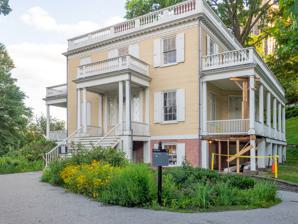
Building: Hamilton Grange National Memorial
Country: United States of America
Year built: 1802
Historic house in Manhattan, New York "Hamilton Grange" redirects here. For the library, see Hamilton Grange Library . United States historic place Hamilton Grange National Memorial U.S. National Register of Historic Places U.S. National Historic Landmark U.S. National Memorial New York City Landmark No. 0317A Hamilton Grange in 2019 Location West 141st Street and Hamilton Terrace, Manhattan , New York Coordinates 40°49′17″N 73°56′50″W / 40.82139°N 73.94722°W / 40.82139; -73.94722 Built 1802 Architect John McComb Jr. Architectural style Federal style Website Hamilton Grange National Memorial NRHP reference No. 66000097 NYCL No. 0317A Significant dates Added to NRHP October 15, 1966 Designated NHL December 19, 1960 Designated NYCL August 2, 1967 Hamilton Grange National Memorial (also known as Hamilton Grange or the Grange ) is a historic house museum within St. Nicholas Park in the Hamilton Heights neighborhood of Manhattan in New York City , United States. Operated by the National Park Service (NPS), the structure was the only home ever owned by Alexander Hamilton , a U.S. founding father . The house contains exhibits for visitors, as well as various rooms with restored 19th-century interiors. Originally located near present-day 143rd Street, the house was moved in 1889 to 287 Convent Avenue before being relocated again in 2008 to St. Nicholas Park.  The structure is a New York City designated landmark and a United States national memorial , and it is listed on the National Register of Historic Places . Hamilton acquired land for the estate from Jacob Schieffelin and Samuel Bradhurst starting in 1800, and he commissioned architect John McComb Jr. to design a country home there. The house was completed in 1802, just two years before Hamilton's death in 1804 . The house remained in his family for 30 years afterward and was then sold several times, including to the Ward family, who occupied the house between 1845 and 1876. The original estate was parceled off and sold in the 1880s, and the house was first relocated after St. Luke's Episcopal Church bought it in 1889. The church used Hamilton Grange as a chapel and a rectory before selling it to the American Scenic and Historic Preservation Society (ASHPS) in 1924. The ASHPS opened the house as a museum in 1930 and handed over operations to the NPS in 1960. For the next four decades, the NPS attempted to move the house so the building could be restored. The Grange was closed for restoration and relocation between 2006 and 2011. The Grange is a two-story frame Federal-style house with a ground level basement. It is a rectangular structure with porticos on the front and rear facades, as well as piazzas to its left and right. The basement dates from 2011 and contains the gift shop and exhibits, while the other two stories are part of the original house. On the first floor are Hamilton's study, a parlor, a dining room, and two additional spaces. The second-floor spaces were used as bedrooms. Most of Hamilton's original belongings were sold after his death to other American institutions, and many of the current objects in the house are replicas created in 2011. The Grange has been the subject of architectural commentary over the years, and it is the namesake of several structures in the neighborhood. Site The house is located in the Hamilton Heights and Sugar Hill sections of the neighborhood of Harlem in Manhattan , New York City. It has occupied three sites in the neighborhood throughout its history, all within the bounds of the U.S. founding father Alexander Hamilton 's original estate. The estate was part of section IX of what was known as Jochem Pieter's Hills. John Delavall bought lot IX in 1691 and sold the southern half of the lot to Samuel Kelly (or Kelley), who then sold that site to druggist Jacob Schieffelin in 1799. Schieffelin's parcel was bounded by the Hudson River to the west, 140th Street to the south, St. Nicholas Avenue to the east, and 145th Street to the north. The Bloomingdale Road bisected Schieffelin's parcel into western and eastern plots; Hamilton's estate, the Grange, occupied the eastern plot. The Grange name extended across much of the surrounding area, which remained largely rural until the late 19th century. The first site was near present-day 143rd Street , at the center of Hamilton's estate. It occupied a small plateau that existed on the estate. This site stood approximately 60 feet (18 m) or 75 feet (23 m) west of modern-day Convent Avenue. There were also some outbuildings to the east, between what is now Hamilton Terrace and Convent Avenue. These included a barn, chicken house, and shed, as well as a "spring house" atop one of two now-infilled streams on the site, where butter and milk were stored. The house's original site is occupied by the Roman Catholic Church of Our Lady of Lourdes , which was built starting in 1902 and is itself a New York City designated landmark . The second site was at 287 Convent Avenue , approximately 250 feet (76 m) or 350 feet (110 m) south of the original location. The house occupied this location from 1889 to 2008. It was located on the east side of the avenue and sloped down significantly to the east, toward Hamilton Terrace. East of the house was a 5,400-square-foot (500 m 2 ) lawn owned by St. Luke's Episcopal Church . After the house was moved in 2008, children planted a flower garden at 287 Convent Avenue. The third and current site is at 414 West 141st Street , at the southern end of Hamilton Terrace. The house is within St. Nicholas Park , 500 feet (150 m) south of the second site. The current site abuts the campus of City College of New York (CCNY), a unit of the City University of New York . The parcel covers nearly 1 acre (4,000 m 2 ) and consists of a plateau measuring no more than 50 to 60 feet (15 to 18 m) wide. Use as residence Alexander Hamilton was born sometime between 1755 and 1757 on Nevis and went to study at King's College , now part of Columbia University , in New York City at the age of 16. During his career, Hamilton was a military officer , lawyer, and author of some of The Federalist Papers . He also married Elizabeth Schuyler in 1780, just after the American Revolutionary War , and served as the first United States Secretary of the Treasury in 1789. After Hamilton retired as Treasury Secretary in 1795, his family occupied various houses in Manhattan; by 1798, they were renting a country house in Harlem from their brother-in-law John Barker Church . Until then, Alexander Hamilton had never owned a house. In late 1798, Hamilton wrote to his wife Eliza that he was planning a project in New York City, the details of which he was keeping secret. During the Quasi-War of 1798–1800, Hamilton served as Inspector General of the United States Army , trying to fend off a war against France; as such, he could not devote time to his "project". He wrote a letter to the merchant Ebenezer Stevens in October 1799, offering to buy a parcel adjoining Stevens's land from Jacob Schieffelin. Hamilton had wanted the plot west of the Bloomingdale Road, but Schieffelin would only sell the plot to the east of the road. Hamilton bought the eastern site on August 2, 1800, paying $4,000 for a plot of 15 acres (6.1 ha). That September, he bought 3 acres (1.2 ha) to the north of his existing parcel from Samuel Bradhurst. Hamilton also acquired the rights to fish in the nearby rivers and hunt game in the woodlands of Upper Manhattan. He and his wife's family, the Schuyler family , had been developing plans for a permanent house for nearly two years at that point. Development After officially acquiring the Schieffelin site, Alexander, Eliza, and their seven children moved into an existing farmhouse on the site. Alexander hired architect John McComb Jr. to remodel that house for an estimated $70.90 (equivalent to $1,273 in 2023). McComb had, at the time, just designed Gracie Mansion and was in a competition to design New York City Hall . Hamilton also commissioned McComb to design a country home on the estate . Eliza's father Philip Schuyler tried and failed to hire a contractor from Albany, New York , delaying the construction of the permanent house by a year. Ultimately, Ezra Weeks was hired to build the house; Hamilton had defended Weeks's brother in a murder trial two years earlier. Weeks and McComb drew up a proposal for the house, dated June 22, 1801, in which they divided the work between them. Weeks probably began excavating the foundation in late 1801, and he first billed Hamilton in December of that year. After Weeks excavated the site and built the foundation and frame, McComb probably commenced his portion of the work in May or June 1802. Timber in the mansion was sourced from the grounds of the General Schuyler House in Saratoga, New York . The house was mostly done by mid-1802, although some work such as painting continued through February 1803. Hamilton wrote a letter to Eliza in late 1803, requesting alterations to an ice house on the site. In total, the house and surrounding structures cost $17,972.06 (equivalent to $382,679 in 2023), excluding lumber that Philip Schuyler gave to Alexander as a gift. Hamilton's friends estimated that the house cost as much as $25,000. Hamilton occupancy The Hamilton family moved into the house in August 1802. The Hamilton family moved into the house in August 1802. Known as the Grange, the estate was named after the estate of Hamilton's grandfather in Scotland. Hamilton acquired another parcel from Bradhurst in January 1803, bringing his total acquisition to 32 acres (13 ha). The house was the only residence that Hamilton owned in his lifetime. Hamilton, wishing to landscape the area around the house, consulted physician David Hosack for guidance. Hamilton planted a circle of 13 sweet gum trees , symbolizing the Thirteen Colonies , and he also planted a circular flower bed. Though early-20th-century sources described him as an avid farmer and gardener, he had very little free time and described the house itself as his hobby. Hamilton worked in Lower Manhattan , a three-hour round trip from his estate; he traveled to his law office by stagecoach several times a week. His house was close to the Albany Post Road, which led directly to Lower Manhattan. Hamilton also had a second residence in Lower Manhattan, and his wife maintained the Grange during his absences. Details of Hamilton's life at the Grange are known only from accounts written by his relatives, friends, and followers. The historians Alfred Mongin and Anne D. Whidden wrote that the Grange housed not only the Hamiltons and their seven children, but also the children of friends or family. The Schuyler family, to whom the Hamiltons were especially close, were frequent visitors, as were Alexander's friends Gouverneur Morris and Rufus King . The Hamiltons also hosted other guests such as jurist James Kent and French royal Jérôme Bonaparte . During the winter, the family stayed in a house on Fulton Street in Lower Manhattan. Hamilton lived at the house for two years, dying after his duel with Aaron Burr on July 11, 1804. Although he had been a successful lawyer, Hamilton was "essentially land poor" when he died. His legal estate was in significant debt because of the Grange's high cost; his account books showed that he spent $11,840.27 (equivalent to $240,910 in 2023 ) in six months. The Grange estate was secured for about $20,000, an amount that included liens on the actual property, and a consortium was formed to control the legal estate. One writer said that "going into debt to maintain his station gives a hint of" Hamilton's life. Archibald Gracie bought the house at auction in 1805 for $30,000 and set up a trust to take over the estate. The purchase price excluded approximately $7,600 in mortgage loans that Hamilton had received from the site's previous owners, Schieffelin and Bradhurst. Eliza Hamilton took title to the Grange on July 6, 1805, but Hamilton's legal estate still owed about $55,000, which was only repaid after additional land had been sold off. The last debts on the house were paid off in 1808. During the 1810s, Eliza Hamilton received land and payment from the federal government to compensate for her husband's military service. Eliza is recorded as having sent correspondence from the Grange through at least 1819. Although a 20th-century source describes the family as having rented out the house, a 1980 study did not find records of Eliza renting the Grange. Subsequent residents Drawing of the original Grange before 1889 Eliza Hamilton is recorded as having sold the Grange in 1833; at the time, the estate covered over 32 acres (13 ha). The house was sold for $25,000 (equivalent to $789,000 in 2023 ). The buyer, a banker named Moses Henriques, also assumed a $9,000 mortgage that had been placed on the property. Henriques promptly sold the house to real estate speculator Theodore E. Davis, who resold it to Isaac G. Pearson in 1835 for $52,511 (equivalent to $1,551,000 in 2023 ). Pearson put up the house as collateral for a $15,000 mortgage loan given to Samuel Ward. The latter took over ownership of the house in 1845. The family of Ward's brother, the lawyer William G. Ward, moved into the house. Although William Ward died in 1848, his widow and the families of his sons continued to live there during the summer. By the mid-1850s, the area was gradually densifying. The house was accessed only by a driveway that led to the former King's Bridge Road, and there was a stable to the rear and a lawn in front of the house. Although the views to the north and south were blocked by higher ground and trees, respectively, the house overlooked the Hudson River to the west and the Harlem River, East River , and Long Island Sound to the east. The oldest known picture of the house was taken around 1864, when the Ward family still lived in the house. The Emigrant Industrial Savings Bank took over the house in 1876 after foreclosing on the property. At the time, the Wards owed $53,402 (equivalent to $1,528,000 in 2023 ). The house was sold for $312,500 in 1879 (equivalent to $10,219,000 in 2023). The buyer, Anthony Mowbray, resold the house for the same amount to William H. DeForest, his client and business partner, the month afterward. The New York Times wrote in 1880 that the house had fallen into disrepair. At the time, "two good-natured Irish families" occupied the premises and allowed visitors to look at the house. The DeForest family removed some mantels and mirrors. One observer, writing in 1886, said the Third Avenue Cable Railroad now ran right outside the house and the stone fence around the estate was crumbling. Another account stated that none of the original furniture remained. Subdivision of the old estate When DeForest acquired the Grange estate, he intended to divide it into parcels. The estate was thus split up into 300 land lots ; the Times described the remaining portion of the estate in 1880 as covering 8 or 10 acres (3.2 or 4.0 ha). By the mid-1880s, the house was in danger of being demolished to make way for the Manhattan street grid , which had just reached Harlem. The site had been condemned since it was in the path of 143rd Street; in particular, the street ran through the northwest corner of the house. Had the house not been moved, the street would have cut through the porches diagonally. Most of the streets in the neighborhood, except for 143rd Street, had been laid out by 1884. The Manhattan street grid had been built through the rest of the old estate by 1920, and Hamilton Place, which followed the old Bloomingdale Road, remained intact. The Third Avenue Cable Railroad opened in the late 1880s on what is now Amsterdam Avenue , which spurred development in the area. The plots that comprised the Hamilton Grange estate were offered for sale in late 1887, and many lots were sold on the condition that they remain in residential use. Real estate developer Amos Cotting acquired the lots south of 143rd Street. The remainder of the original estate was developed in the late 19th and early 20th centuries, when the construction of the New York City Subway 's first line spurred development in the area. The neighborhood was initially known as Hamilton Grange. The estate's sweet gum trees were enclosed by a fence in the 1880s, when they started to die. The trees were supposed to be sold in early 1892, but O. B. Potter bought the site, preserving the trees. They were placed for sale again in 1898, and the few remaining trunks were felled in 1908. Use by St. Luke's Church St. Luke's Episcopal Church , which was based in Greenwich Village but whose congregation had moved uptown , was looking for a new site in 1888. The church's rector, Isaac Henry Tuttle, looked at several lots in Upper Manhattan until he came across a site at the corner of Convent Avenue and 141st Street, within the boundary of the original Hamilton Grange. One of his old congregants offered $5,000 to move the congregation there. The church agreed in late 1888 to buy the lots on the northeastern corner of that intersection. After Tuttle saw the Grange while visiting his recent acquisition, he contacted Cotting, who decided to give the house to the congregation for use as a temporary chapel . The house was one of a few remaining late-17th and early-18th-century mansions in Upper Manhattan at the time. Relocation and 1890s With church, 1893 In November 1888, St. Luke's submitted an application to the New York City Department of Buildings (DOB) requesting that the house be relocated; the DOB approved the request the next month. At the time, the house was recorded as occupying an irregular lot of 125 by 200 by 100 feet (38 by 61 by 30 m). The church moved the house to 287 Convent Avenue, approximately 250 feet (76 m) south of the original location; the house itself traveled about 500 feet (150 m). Relocation commenced on December 5, 1888, and a subsequent renovation of the house was finished by the end of June 1889. The original front and rear porches were removed, and the front porch was moved to the western or left side of the house. Even so, the building protruded slightly into the Rockefeller family 's property to the north. At its new site, the house was set back 33 feet (10 m) from the street. After the house was relocated, the interior stairs and some partitions were also modified. St. Luke's initially used the house for services, holding its first service there on April 28, 1889. The octagonal rooms in the middle of the house were converted into a chapel. By 1890, St. Luke's was planning to erect a church building on part of its site. St. Luke's erected a Richardsonian Romanesque building to the south between 1892 and 1895, which wrapped around the house slightly. Part of the Grange was shaved off to accommodate the new building. St. Luke's used the house as a rectory after the first part of the new building opened on December 18, 1892, and the rector prepared his sermons in the house's large rooms. By 1894, the house had developed severe structural issues; for example, it needed a new roof. Although members of St. Luke's congregation believed it would be more cost-effective to just demolish the house, Tuttle thought that the building could be repaired. The new roof cost $1,500 (equivalent to $53,000 in 2023). After the roof was repaired, Tuttle set aside two of the rooms for the church and related organizations. Following Tuttle's death in 1896, a day school leased part of the mansion. The day school, operated by Ella K. Morgan, occupied either the first story or the basement. 1900s to early 1920s A decade after the first relocation of Hamilton Grange, there were attempts to relocate it again to a more pastoral setting. A bill in the New York State Senate was introduced in early 1900, providing $50,000 for the state government to acquire Hamilton Grange's original site and relocate the house there. Alexander Hamilton Post pushed for the introduction of another State Senate bill in 1901, allowing the New York City government to acquire the house and maintain it. The 1901 bill failed, but efforts to preserve the house continued. A companion bill to the 1900 legislation, providing $50,000 for the state to take over the house, was introduced in the New York State Assembly in 1903. One newspaper estimated that it would cost $150,000 to convert the original site to a park. The local board of improvement voted in favor of the relocation at the beginning of 1905, but the state legislature voted against acquiring the house. The Daughters of the American Revolution (DAR) placed a commemorative tablet on the house's steps in 1907, and the DAR also pressured the city government to acquire the house to officially preserve it. Although the state legislature passed a law in 1908 which permitted the city government to take over the house and relocate it to St. Nicholas Park, the house remained in place. Morgan's day school operated in the house until 1909, when her lease was canceled. Afterward, the house's facade was painted in 1909. The interior was refurbished and repurposed, with offices and meeting rooms on the first floor and living spaces for the rector and curate on the second floor. Further changes to the interior were made in 1914, when the offices in the rear became a kitchen and maid's bedroom; the meeting spaces in the octagonal rooms became a parlor and a dining room; and the basement was converted to living space for the sexton 's family. In addition, the facade was again painted, and the site was landscaped. Edward Hagaman Hall, executive secretary of the American Scenic and Historic Preservation Society (ASHPS), began negotiating with St. Luke's Church in 1912 to take over the house and preserve it. St. Luke's rector G. Ashton Oldham was reluctant to give away Hamilton Grange but considered selling it for at least $30,000. These discussions were truncated due to the onset of World War I. Other organizations, including the Sons of the American Revolution and the Grand Army of the Republic , also sought to buy the house. A six-story apartment building was completed in the early 1920s to the north, thereby enclosing the house. St. Luke's began to perceive the house as a liability over the years, and the Hamilton Society of Chicago proposed relocating the house to that city in the early 1920s. The ASHPS opposed the house's relocation to Chicago and resumed its advocacy for the house's preservation. A writer for The New York Times said in the mid-1920s that the relocation of the house was worse than if a portion of the house had remained in its original location. Use as museum and memorial American Scenic and Historic Preservation Society operation Establishment of museum Interior of the Grange's dining room The ASHPS bought the Grange in November 1924 after anonymous donors paid $50,000 for the house. The donors, later revealed as bankers George Fisher Baker and J. P. Morgan Jr. , also established a $50,000 trust fund to pay for upkeep. The ASHPS planned to convert the house into a museum, and it appointed a committee of several people, including two of Hamilton's descendants, to collect memorabilia for the museum. At the time, the Grange was the only remaining building associated with Hamilton; his law office and residences in Lower Manhattan had been replaced, while his home in Weehawken, New Jersey , had been demolished. The house's wallpaper and woodwork had been restored, and many of the other interior decorations remained unchanged from when Hamilton occupied the house. In the long run, the ASHPS planned to move the house elsewhere so it could be restored fully. The society wanted to raise money for a renovation but still did not have sufficient funds by 1928; it hoped to raise $125,000. The ASHPS launched a fundraising campaign in early 1929 and renovated the roof the same year. Further renovations took place between 1932 and 1933, when electricity was installed and one side of the house was painted. The balustrades were also removed to allow the repainting of the three other facades, which was never completed due to a lack of money. The house opened to the public in 1933. Furniture and decorative objects associated with the Hamilton family were displayed there. 1930s to early 1960s Initially, the house was open to the public every day and did not charge admission fees. In early 1934, the DAR's Washington Heights chapter moved into a room on the second floor. With the ASHPS's permission, the DAR redecorated one of the house's living rooms. A statue of Hamilton by William Ordway Partridge was relocated from the Hamilton Club of Brooklyn after the club closed in 1936, and it was dedicated outside the Grange that October. By the early 1940s, numerous people were donating Colonial memorabilia to the museum, regardless of whether the objects were related to Hamilton. As early as 1949, there were proposals to move the house to a park, although local real-estate developers opposed the move. By then, the house was dilapidated; some of the upstairs rooms did not have any furnishings, and the facade needed to be repainted. As early as 1950, the ASHPS was asking New York City park commissioner Robert Moses to relocate the Grange to Claremont Park , where the Claremont Inn was being razed. At the time, the group's members felt that the Grange had degraded to a "shabby" condition. The city government asked the state legislature in 1955 to move the house to the City College of New York (CCNY)'s campus, as that site was close to buses and the subway . Had the house been moved to CCNY, the campus's gates would have had to be disassembled. The New York State Assembly passed a bill that March to permit the house's relocation to the CCNY campus, and governor W. Averell Harriman approved the bill the next month. The society planned to ask local banks for $400,000 because Hamilton had helped establish the modern U.S. banking system. During a 1957 tour of the house, Assembly member Mildred F. Taylor found that the building was in poor condition and that it was closed during the midday. The Grange had still not been relocated by early 1958, and the ASHPS was raising $375,000 to move the house to the CCNY campus. Largely white philanthropists also wished to relocate the house southward, away from the majority-black Hamilton Heights neighborhood, and there were also proposals to move the house to Riverside Park or the Cloisters . Ultimately, no action was taken on any of the relocation proposals. Preservationists also proposed relocating the apartment building that abutted the house to its north. By the early 1960s, the house saw few visitors but was targeted by thieves on several occasions. The house was deteriorating and had a single, worn-down plaque commemorating its status. National Park Service operation Takeover and preservation The Convent Avenue location of the home In May 1960, U.S. Senator Jacob Javits introduced a bill in Congress to designate Hamilton Grange as a national memorial , and the Grange was designated a National Historic Landmark that December. The United States Department of the Interior approved the creation of the Hamilton Grange National Memorial on the condition that the city donate land within the CCNY campus for the house's relocation. Congress authorized the national memorial in early 1962, mandating that the property be relocated before a restoration could take place. That May, U.S. President John F. Kennedy signed a bill to create the memorial, authorizing the National Park Service (NPS) to take over the site from the ASHPS. Javits and U.S. Representative John V. Lindsay estimated that it would cost the federal government $300,000–$400,000 to restore the Grange. When Congress had designated the national memorial, it had appropriated $460,000 for the house's restoration, of which $282,000 was for the relocation. A study by the ASHPS indicated that the house was structurally sound, and another report showed that the building could be moved if it were split into two pieces. Despite these reports, visitors were advised not to lean on railings or use the stairs to the east, and there were holes in the floor and ceiling. The NPS requested bids to relocate the house in June 1964, but the cheapest bid was for $417,000, and the CCNY site was ultimately rejected due to the high cost of relocation. Local residents organized in opposition to the relocation, and St. Luke's rector David Johnson did not want the house to be moved unless it was adjacent to the church. Ultimately, various attempts to relocate the site failed due to local opposition. The New York Daily News wrote that, while other historical sites in the city were deteriorating because of neglect, the Grange was crumbling because "too many people" were interested in its preservation. Hamilton Grange was added to the National Register of Historic Places on October 15, 1966, the day the National Historic Preservation Act of 1966 went into effect. The house was partially restored during the mid-1960s, reopening in 1967. At the time, many of the house's original artifacts were stored in Sagamore Hill . The New York City Landmarks Preservation Commission (LPC) designated the house as a city landmark in August 1967. In its designation report, the LPC recommended moving the building to St. Nicholas Park so it could be fully restored. 1970s and 1980s Local civic groups such as the Hamilton Heights Homeowners Association used the house for meetings during the late 20th century. A mayoral committee published a report in 1972, recommending that the NPS take action to attract visitors to five historic sites in Manhattan, including the Grange. The report suggested that the house could be used to educate black students and that it could be renovated if Congress appropriated $500,000. The house was designated as part of the Hamilton Heights Historic District in 1974. The Hamilton statue outside the house was cleaned in 1978. The Grange was closed for an extensive renovation in 1979. During its closure, the house was repeatedly broken into, although all the items in the house had been cleared out before the renovation. The firm of Meadows Woll Architects was hired in 1980 to study the feasibility of moving the Grange, and the NPS commissioned a 600-page study of the house. The house reopened in July 1983 after the renovation was finished. In 1986, the NPS decided to close all national memorials and monuments in Manhattan on Sundays, including Hamilton Grange. The NPS announced in 1987 that the house would remain in place and would be renovated for $3 million. By then, the house was completely bare except for two side chairs and a piano in the octagonal rooms. Due to local opposition to the relocation, U.S. Representative Charles Rangel wanted to change the law authorizing the Hamilton Grange National Memorial, allowing the house to be restored at Convent Avenue. Local groups hosted tours of the house to raise money for the project, and the New York Post also agreed to donate some money for the house's renovation. 1990s By the early 1990s, the house had decayed significantly due to neglect and inclement weather. At the time, it had 40–50 thousand or 70 thousand visitors per year. Visitation was limited by the fact that there was no parking or wheelchair access, although the site was accessible via bus and subway. Georgette Nelms, the superintendent of NPS sites in Manhattan, began looking for contractors to stabilize the house's foundation in 1991. Severe deterioration forced the NPS to close the home to the public entirely in 1992. Early that year, workers commenced the first phase of a four-part renovation, which included repainting the facade, replacing the roof, and fixing masonry and woodwork. Rangel obtained a $750,000 federal appropriation for this work, and he successfully requested another $1 million from the United States Congress that October. The Hamilton Heights Homeowners Association held tours of historic houses in the area to raise money for the Grange's restoration. The Grange had few visitors and, according to Rangel, got less attention than Grant's Tomb . The NPS proposed moving Hamilton Grange in early 1993, and it held five panel discussions about the relocation during that year. Some local residents said the planned relocation of the Grange would disrupt the community; one group of opponents collected 1,200 signatures for a petition against the plan, while another group demonstrated outside the house. The NPS planned to build a community center on the Convent Avenue site, but opponents remained skeptical. Other local residents and Manhattan Community Board 9 supported the plan, stating that the relocation would turn the Grange into a tourist attraction and would allow Hamilton Grange to be restored. Supporters of the relocation said the Grange could not be restored at the Convent Avenue site. Community Board 9 voted in March 1994 to let the relocation proceed, allowing the NPS to form a community group for the project and request $10.6 million from the federal government. By 1995, the NPS was planning to seek $11 million from Congress. The NPS indicated that it would move the mansion to St. Nicholas Park, which not only allowed the house to be placed in a rustic setting but also occupied part of Hamilton's original estate. A visitor center would have been built on the Convent Avenue site as part of the project. Congress gave around $1.5 million for the relocation, although the house needed another $9.7 million to fund the full project. The relocation process was delayed because the NPS did not have control of the St. Nicholas Park site; in the meantime, the agency spent $400,000 to stabilize the mansion. The NPS announced in January 1998 that it would reopen three of Hamilton Grange's rooms for three days a week. The agency wanted to increase the public's interest in the house before the mansion was relocated. A State Senate bill to approve the house's relocation stalled because it was sponsored by a Democrat , while the Senate was controlled by Republicans . New York governor George Pataki signed the bill in October 1999, allowing the New York City government to give the NPS an easement within St. Nicholas Park to permit the Grange's relocation. 2000s renovation U.S. Senator Daniel Patrick Moynihan wrote a letter to the NPS about the mansion's "deplorable" conditions in March 2000, and both houses of Congress passed legislation in late 2000 to permit the relocation. The NPS allocated $11 million to relocate the building in 2003. Upon the 200th anniversary of the duel that killed Hamilton, in July 2004, the house recorded about 1,000 monthly visitors. Hamilton Grange was closed to the public on May 7, 2006, to undergo architectural testing in preparation for relocating the house to St. Nicholas Park. Because the house was so tightly hemmed in by other buildings, the southern section of the house was disassembled first. John G. Waite Associates and Skidmore, Owings & Merrill were hired to draw up plans for a renovation of the Grange. The New York City government hoped that the relocation and renovation would attract visitors. Hamilton Grange at St. Nicholas Park in October 2009 The building was raised on hydraulic jacks over 20 days in 2008, with wood cribbing installed under the foundation. Hamilton Grange was raised to a height of about 35 feet (11 m) or 40 feet (12 m). The house was then moved on rollers to wooden stilts in the middle of Convent Avenue; the stilts were disassembled, leaving the house resting on nine dollies by the end of May 2008. The NPS hired Wolfe House and Building Movers of Pennsylvania because that firm could move the house in one piece. Since the house was to be rolled down a six percent slope, four brakes were placed on each dolly to prevent the house from rolling away. The house was then fitted with interior bracing and was wrapped in chains. The statue in front of the house was placed in storage and later reinstalled in front of St. Luke's Church. Before the house was to be moved, there were disagreements and legal disputes about its orientation. The NPS planned to rotate the house 180 degrees so it faced northeast; if the house retained its original southwest orientation, it would face a cliff in St. Nicholas Park. Everything in the house's path, such as street lamps and overhead wires, also had to be removed before the relocation took place. On June 7, 2008, the house was rolled half a block south on Convent Avenue and then one block east on 141st Street to the new St. Nicholas Park location over six hours. David W. Dunlap of The New York Times calculated its speed over the 500 feet at .04 mph. A group known as the Friends of Hamilton Grange filed a lawsuit over the house's orientation just after the house was moved but before it was placed on its foundation. The New York Daily News reported that the relocation itself comprised approximately two-fifths of the renovation project's planned $8.4 million cost. In mid-June, a federal judge threw out the Friends of Hamilton Grange's lawsuit, ruling that the house might be damaged even more if it were rotated to face southwest. After the house was secured to its new foundation, workers began restoring it. The federal government provided another $3 million in funding through a stimulus package. The piazzas were rebuilt, and the main entrance was restored at its original position. Restoration architects spent 18 months consulting documents to ensure that the restoration was historically accurate. The grounds were landscaped with 13 sweet gum trees, a stone wall, a circular rose garden, and paths. The renovation also included new electrical and mechanical systems, and Fallon and Wilkinson were hired to create replicas of the original furniture. During the renovation, contractors rediscovered some of the original materials, using them to rebuild some of the original details. The project cost $14.5 million in total. Early 2010s to present Patio of the restored house The Grange reopened to the general public on September 17, 2011. A ceremony was held with Hamilton descendants in attendance and tours of the restored interiors. At the time of the reopening, only some of the first-floor rooms had been restored, while the second floor was closed. NPS officials said that other parts of the Grange had not been restored because of a paucity of documentation. In the renovated house, a visitor center is located in the entirely newly constructed basement floor. Fergus M. Bordewich wrote in The Wall Street Journal that the relocated house "will gaze out from its perch over one of the most vibrant black neighborhoods in America", namely Hamilton Heights. The house saw 21,000 annual visitors by 2014. Hamilton Grange's popularity increased significantly after the Broadway musical Hamilton opened in 2015, and many people who saw the musical went to the Grange afterward. The house saw 35,000 visitors in 2015 and another 35,000 in the first five months of 2016, with a record 85,603 in 2017. Architecture John McComb Jr. designed Hamilton Grange in the Federal style; it is one of the only remaining residential buildings with which he was involved. The Grange differed significantly from most of McComb's other designs, which generally were either designed in the Georgian style or resembled more typical Federal buildings. In contrast to other Federal-style structures, the Grange's architectural elements were resized to emphasize different aspects of the facade, such as its height; one report referred to the design as "squat and somewhat clumsy". At the time of the Grange's construction, McComb was still experimenting with architectural styles. Although McComb largely designed the house based on Alexander's wishes, Eliza and her father Philip also influenced the design, drawing on their experiences living in the Schuyler Mansion in Albany. No extant elevation drawings for the house have been identified, but parts of the design may be derived from pattern books and from other buildings. Design features, such as archways and octagonal rooms, may have been inspired by the Morris–Jumel Mansion at what is now 160th Street . Other influences may have included Robert Morris 's 1759 book Selected Architecture , as well as the interior of a pavilion at Kedleston Hall in Derbyshire , England. The house is two stories tall with a ground-level basement. It weighs approximately 298 short tons (266 long tons; 270 t). The front elevation of the facade, which contains the main entrance, faced west-southwest at its original location and south at its Convent Avenue location. The front elevation was reoriented to the northeast when it was moved to St. Nicholas Park. As built, the house had a rectangular plan, measuring 46.5 by 50 feet (14.2 by 15.2 m). A piazza extends the whole widths of the left and right elevations, while the front and rear elevations each had a portico . The original main entrance on the front elevation was restored when the house was moved to St. Nicholas Park. Exterior Facade Right facade of the Grange at night When the Grange was at its original location, its foundation was made of ashlar sandstone. A rubblestone foundation was built at Convent Avenue when the house was first relocated. Another foundation with a basement was constructed in St. Nicholas Park when the house was moved a second time. The basement at St. Nicholas Park is at ground level. On the first and second stories, the main facade uses flush siding, while the rear facade uses clapboard siding. Flush siding is also used on the lower parts of the left and right elevations, and clapboard siding is used on the upper sections of these elevations. In addition, there are trim boards at each corner of the house, as well as sill boards on the front and rear elevations. Most of the windows in the house are double-hung sash windows . There are protruding triple-hung bay windows on the left and right elevations, sheltered by the piazzas, as well as a tripartite window directly above the main facade's entrance. The windows are flanked by different types of shutters ; the panels on the double-hung windows' shutters are flush with the facade, while those on the triple-hung windows' shutters are recessed. Above the second story, an entablature , designed with elements of the Doric order , runs across the entire facade of the main house. Additional entablatures run horizontally across the tops of the piazzas. The original front portico was flanked by two pairs of Doric columns and had Douglas fir floors and redwood balustrades. It was accessed by a wooden stair that originally ascended half a story; the stair had been rebuilt at least three times by the 1980s. The front entrance door is designed in the Federal style, with sidelights on either side, and there is a semicircular transom window above the door. There are two pairs of pilasters on either side of the door. When the building was relocated to 287 Convent Avenue, one of the side entrances was converted into the main entrance, while the original front door was sealed off. The rear portico was demolished at that time, and the front portico and entrance door were moved to the left elevation. The two porticos were restored to their original positions in 2011. The piazzas on the left and right elevations are similar in design, with splined fir floorboards and Douglas fir balustrades. Each piazza is surrounded by six freestanding columns and two engaged columns , which are all designed in the Doric order and support a small roof. When the house was located at 287 Convent Avenue, the main entrance was through the left elevation. Because the site sloped down to the east, there was a lower gallery and a subbasement beneath the right piazza (which at the time faced east). The lower gallery was supported by square Idaho white-pine columns and had Douglas fir floorboards. There were also brownstone blocks below the left piazza, which faced west. When the house was moved to St. Nicholas Park, both of the piazzas were elevated above the ground-level basement. Roofs The main section of the house is covered by a gently sloping hip roof . The roof was surrounded by a carved wood balustrade , which was installed at an unknown date and removed by the 1930s. The roof is supported by four sets of rafters , which are divided into lower and upper portions. The lower portions of each rafter were likely built along with the rest of the house, while the upper portions were probably added in 1835 when the roof was raised. The 1980 architectural report indicates that the roof was originally topped by a flat deck. The main roof was likely covered by a solid-lead flashing , which was replaced in 1894 by a tinplate covering and in 1929 by a standing seam metal roof. There are copper gutters at the edges of the roof. The roof is topped by two non-functional wooden chimneys and two symmetrical brick chimneys that do work. The wooden chimneys are at the front of the house, while the brick chimneys at the rear. Both sets of chimneys were repaired in the late 1970s. The placement of the chimneys influenced the interior design, as the fireplaces in the basement and on the first and second floors had to be built atop each other. The piazzas on either side of the house originally had nearly flat roofs with a slope of about 1:24, which were covered with red tinplate. Hip roofs with steeper slopes were installed in the mid-19th century, likely to improve drainage. During the mid-19th-century modifications, the piazzas' ceilings were lowered and rebuilt out of plaster and wooden lath. When St. Luke's Church was built in the 1890s, the front part of the left-hand piazza (facing the church to the south) was removed. The roofs were covered with sheet copper in 1929. Carved wood balustrades also surrounded the piazza roofs but were removed by the 1930s. When the original roofs were restored in the late 1970s, the roofs of the piazzas were covered with stainless steel. In addition, Douglas fir boards were installed on the piazzas' ceilings, matching the design of the original piazzas' ceilings. There are stainless steel gutters at the edges of the piazzas' and portico's roofs. Interior The house was built with 18 rooms. The first floor included the house's "public rooms", where guests were entertained, while the second floor had private living areas such as bedrooms. Both floors had five rooms plus a hallway, and the first floor also has a passageway. The first and second stories are connected by a staircase, which was originally on the left side of the house but was moved to the front when the Grange was first relocated. There is also a staircase from the second floor to the attic, and there may have been a stair from the first floor to the basement (although no evidence of the latter exists). The house was first equipped with running water in 1845, electricity in 1933, and security systems in 1980. It was heated by a coal-fired boiler between 1933 and 1967, when gas heating was introduced. Throughout the house are decorations with Adam style influences. The Grange's first floor, second floor, and attic are supported by a wood frame with interior partitions, joists , and studs . Brick nogging and plaster coating were used to insulate the house. Ceiling joists and studs were covered with lath that was then coated with plaster. Six types of plaster cornices were installed around the house, though most of the cornices are plain. Doors, window frames, and baseboards have a wide variety of millwork decorations, while the floor is generally made of spruce planks. There are several fireplaces with marble or wooden mantels . Three types of doors and four types of windows were used throughout the house. Except for the fireplaces and an arch on the first floor, the interior has a plain design. Basement An account from the mid-19th century indicated that the original basement was used "for culinary purposes", with a kitchen and two fireplaces. This basement was demolished after the house was first relocated. When the house was moved to Convent Avenue, a basement was built beneath the original house, with four windows facing east. The basement included a stair hall at the southwest (front left) corner, storage rooms at the southeast and northeast corners, a kitchen under the center of the west facade, a bathroom and electrical closet at the northwest corner. By the 1990s, the basement had an information desk, a meeting and theater space, an exhibition space, restrooms, and a bookstore. There was also a sub-basement with a boiler, a heater, and storage space. Though the sub-basement was at the same height as the ground at the eastern end of the site, there were no doors leading outside, and all the windows were sealed before 1978. The modern-day basement has a theater and exhibition space. There is also a visitor center, which occupies space that corresponds to the original basement's ironing room and kitchen. First floor View of the pentagonal foyer The original main stairway was to the left of the main entrance. The stair led up to the second floor and down to the basement. When the house was moved to Convent Avenue, the entry and stair hall were moved to the southwest (front left) corner of the first floor, measuring 12.67 by 23.75 feet (4 by 7 m) wide. At Convent Avenue, part of the ceiling was removed to make way for a staircase, which blocked the original front entrance. The entry and stair halls have three archways with floral bas-reliefs ; two lead to octagonal rooms behind them, while the third leads to Hamilton's study to the right. A pentagonal apse or foyer connects the stair hall to the two octagonal rooms. The modern-day stair is to the left of the foyer, but the staircase has been relocated so it does not block the original front entrance. At the front right corner of the house is Hamilton's study, also known as the southeast room. This room measures about 12.67 by 12.67 feet (4 by 4 m) across; it was relatively small because Hamilton maintained a larger office downtown. The study retains almost all of its original ornament such as cornices, baseboards, door frames, and floorboards. The walls are painted bright green. Sources disagree on whether the color was meant to represent nature or was used because of its associations with the wealthy. There are a desk and bookshelves, stocked with five books from Hamilton's own collection. There are two identical octagonal rooms behind the entry and stair halls, which span the entire width of the house and measure 18 by 24 feet (5.5 by 7.3 m) across. The one on the left (formerly the west octagon room) was likely used as a drawing room and is known as the parlor. The room includes three floor-to-ceiling triple-hung windows and a fireplace with a marble mantel. The walls are painted yellow. The octagonal room to the right (the east octagon room) was the dining room. It has very similar walls, ceilings, cornices, baseboards, door frames, floorboards, fireplace, and floor-to-ceiling triple-hung windows as the drawing room/parlor. Between the west and east octagon rooms was an ornate four-paneled wooden door, which in the 19th century was likely clad with mirrors. The rooms had views of the Hudson River to the west and the Harlem River to the east. A pentagonal hallway, measuring 13 by 5.67 feet (4 by 2 m), extends from the octagonal rooms to the rear of the house. The hallway has four interior doorways. During the 20th century, the space occupied by the rear doorway became a window, and a bathroom was installed. The original purpose of the room at the rear left corner (the northwest room) is not known, but it may have been a bedroom. Although the room lacks a cornice, it has a baseboard design unique to the house, and there is a doorway leading to the rear hall. The windows in the first-floor northwest room have plain frames, and there was originally a fireplace in the room, although the fireplace was likely sealed in 1933. The original use of the rear-right room (the northeast room) is also not known but may have also been a bedroom. The decorations are similar to that of the northwest room, and there is also a baseboard and marble fireplace mantel. Second floor Originally, the second floor had separate bedrooms for Hamilton, his wife, their daughters, and their two eldest sons. The second floor is closed to the public. A 1995 NPS report cited the second floor as being too weak to support visitors; after the house was restored in 2011, the second floor was used as staff space. It is bisected by a hallway which runs from front to back, with three rooms each to the left and right. At the center of the house's front elevation is the front hall, which was modified in 1889 when the main stair was relocated. It retains many of its original decorations, such as woodwork, plasterwork, and moldings. Extending behind the front hall to the rear of the house is a central passageway which also retains many of its original decorations. The southwest room at the front left corner of the second floor, dating from the 1889 renovation, occupied the site of the original stairwell; this room has since been replaced with a stairwell. The southeast room at the front right is similar to the southwest room, but it contains evidence of a former closet and stairs to the attic. The west center room and east center room respectively adjoin the left and right walls of the center hall and were originally very similar in design, with fireplaces and doorways; the west center room also had a closet, while the east center room had a stair to the attic (accessible from the center hall). At the rear of the house are the northwest room, northeast room, and a central bathroom, all accessed by a rear hall at the end of the central second-story passageway. Originally, the rooms in the rear comprised a single space, but the rooms were subdivided before 1820, likely to provide a bedroom for each Hamilton child. The rooms at either corner have fireplaces, and the northwest room also had a closet. Operation Most of Hamilton's original belongings were sold after his death to other American institutions such as the Smithsonian Institution , New York Public Library , New-York Historical Society , and Museum of the City of New York . When the house first became a museum in the 1930s, its collection included portraits of Alexander and Eliza Hamilton painted by Works Progress Administration artists, as well as a pair of guns that Hamilton brought to his duel with Burr. In the mid-20th century, the house exhibited various objects such as a bust of Alexander Hamilton by Giuseppe Ceracchi ; a dress worn by Eliza Hamilton; and a collection of books from the Hamiltons' family library. Other artifacts included a four-poster bed, cribs, and bed warmers from Hamilton's lifetime. Many of the current objects in the house are replicas. Among the few surviving original artifacts are a mourning scarf from 1804 and a piano imported from Britain in the 1790s; the piano was made by Muzio Clementi . Just before the house's relocation to St. Nicholas Park, the house displayed items such as the piano, chairs, and a wine cooler. The modern-day exhibits include some of Hamilton's old books, papers, and furniture, as well as drawings and diagrams of the house created as part of the Historic American Buildings Survey . In the dining room are late-18th-century teacups with wooden handles, a replica of a wine cooler given by George Washington, and plates arranged for a meal. The parlor features five original chairs. There is also a bust of Hamilton in the entrance hall. Some of the objects in the collection are stored by the Gateway National Recreation Area . The house's first floor and basement are open Wednesdays through Sundays. The NPS hosts guided tours with up to 15 people, although visitors can also tour the house on their own. Only four rooms are typically open to the public; the second floor is used only by staff. The NPS also operates a junior ranger program at the monument. Critical reception Architecturally, the New York Sun called the house "a good example of the comfortable country house" of the early 19th century, and The New York Times described the house as "substantial rather than elegant". By 1926, the writer Chesla Sherlock lamented that "so little of the home he loved so well has been preserved to us", citing the fact that the house had been moved and all its furniture dispersed. A writer for the New York Amsterdam News said in 1962 that, despite the house's deterioration, its decorated floors, ceilings, and fireplace mantels "still speak of the era when it was the country home" of Hamilton. When the Grange was located at Convent Avenue, the historian Hugh Howard described the house as being hemmed in and forgotten about, akin to "a misplaced book on a library shelf". Upon the house's reopening in 2011, The Wall Street Journal said that the house "at long last is a fitting monument to one of America's greatest Founding Fathers". A critic for the same newspaper described the relocation as successful both from a historical and architectural point of view, saying that the design "suggests a rationality that isn't accidental". The New York Times said the design gave "a kind of gracious pleasure taken in what was being made possible" and that the St. Nicholas Park site was an appropriate setting for the house. A writer for AM New York described the home in 2016 as nondescript but "something every New Yorker can enjoy", and the Chicago Tribune said the same year: "As impressive as the house is, its odd history is equally compelling." Frommer's guidebook gave the house one star out of three, criticizing the lack of original furniture and the small number of rooms on display. The house's name inspired the monikers of two apartment buildings erected in the area, as well as the name of the Hamilton Grange Library on 145th Street. The surrounding neighborhood was also known as Hamilton Grange until the 1930s, when it became known as Hamilton Heights. Additionally, in 1934, a model of the Grange was created for the Museum of the City of New York. See also List of national memorials of the United States List of New York City Designated Landmarks in Manhattan above 110th Street National Register of Historic Places listings in Manhattan above 110th Street References Notes